Gene Stratton-Porter

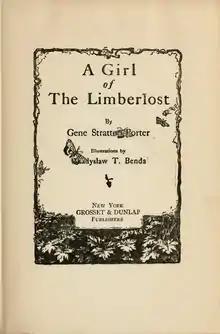
Title page

While her marriage to Charles Porter provided financial security and personal independence, Gene sought additional roles beyond those of wife and mother. She took up writing in 1895 as an outlet for self-expression and as a means to earn her own income. Stratton-Porter felt that as long as her work did not interfere with the needs of her family, she was free to pursue her own interests. She began her literary career by observing and writing about birdlife of the upper Wabash River valley and the nature she had seen during visits to the Limberlost Swamp, less than a mile from her home in Geneva, Indiana. The Limberlost Swamp, the Limberlost Cabin at Geneva, and after 1913, the Cabin at Wildflower Woods at Sylvan Lake in northeastern Indiana became the laboratories for her nature studies and the inspiration for her short stories, novels, essays, photography, and movies.